Sky position (RA, Dec in degrees): 170.066, 1.672
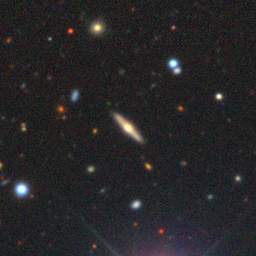
Galaxy morphology: Edge-on Galaxies with Bulge